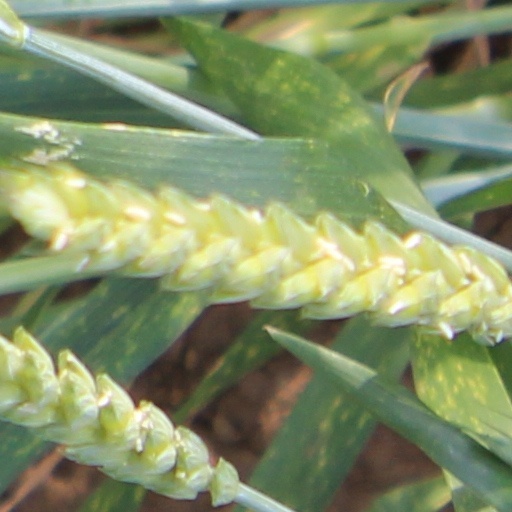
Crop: wheat